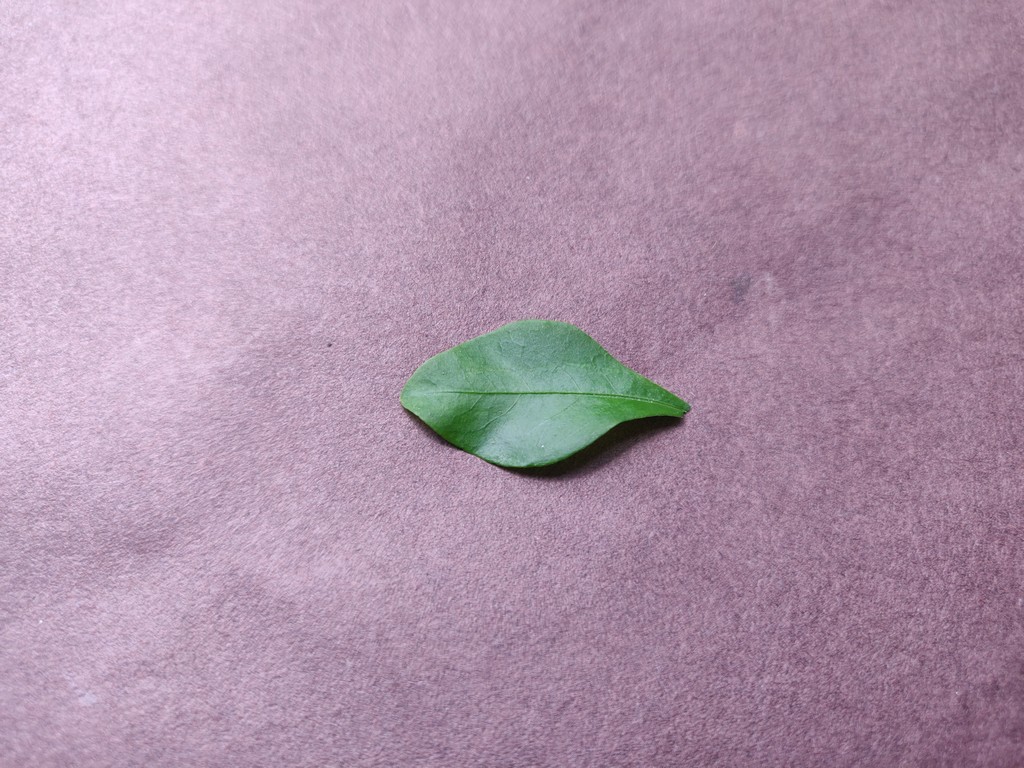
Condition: Healthy
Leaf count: single
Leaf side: front